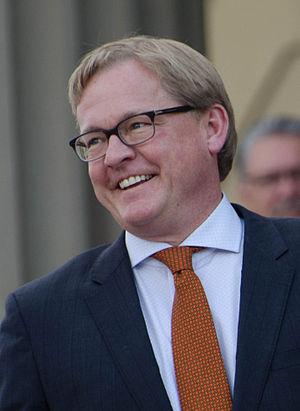
David Eggen est un homme politique canadien, ministre de l'Éducation en Alberta de 2015 à 2019.